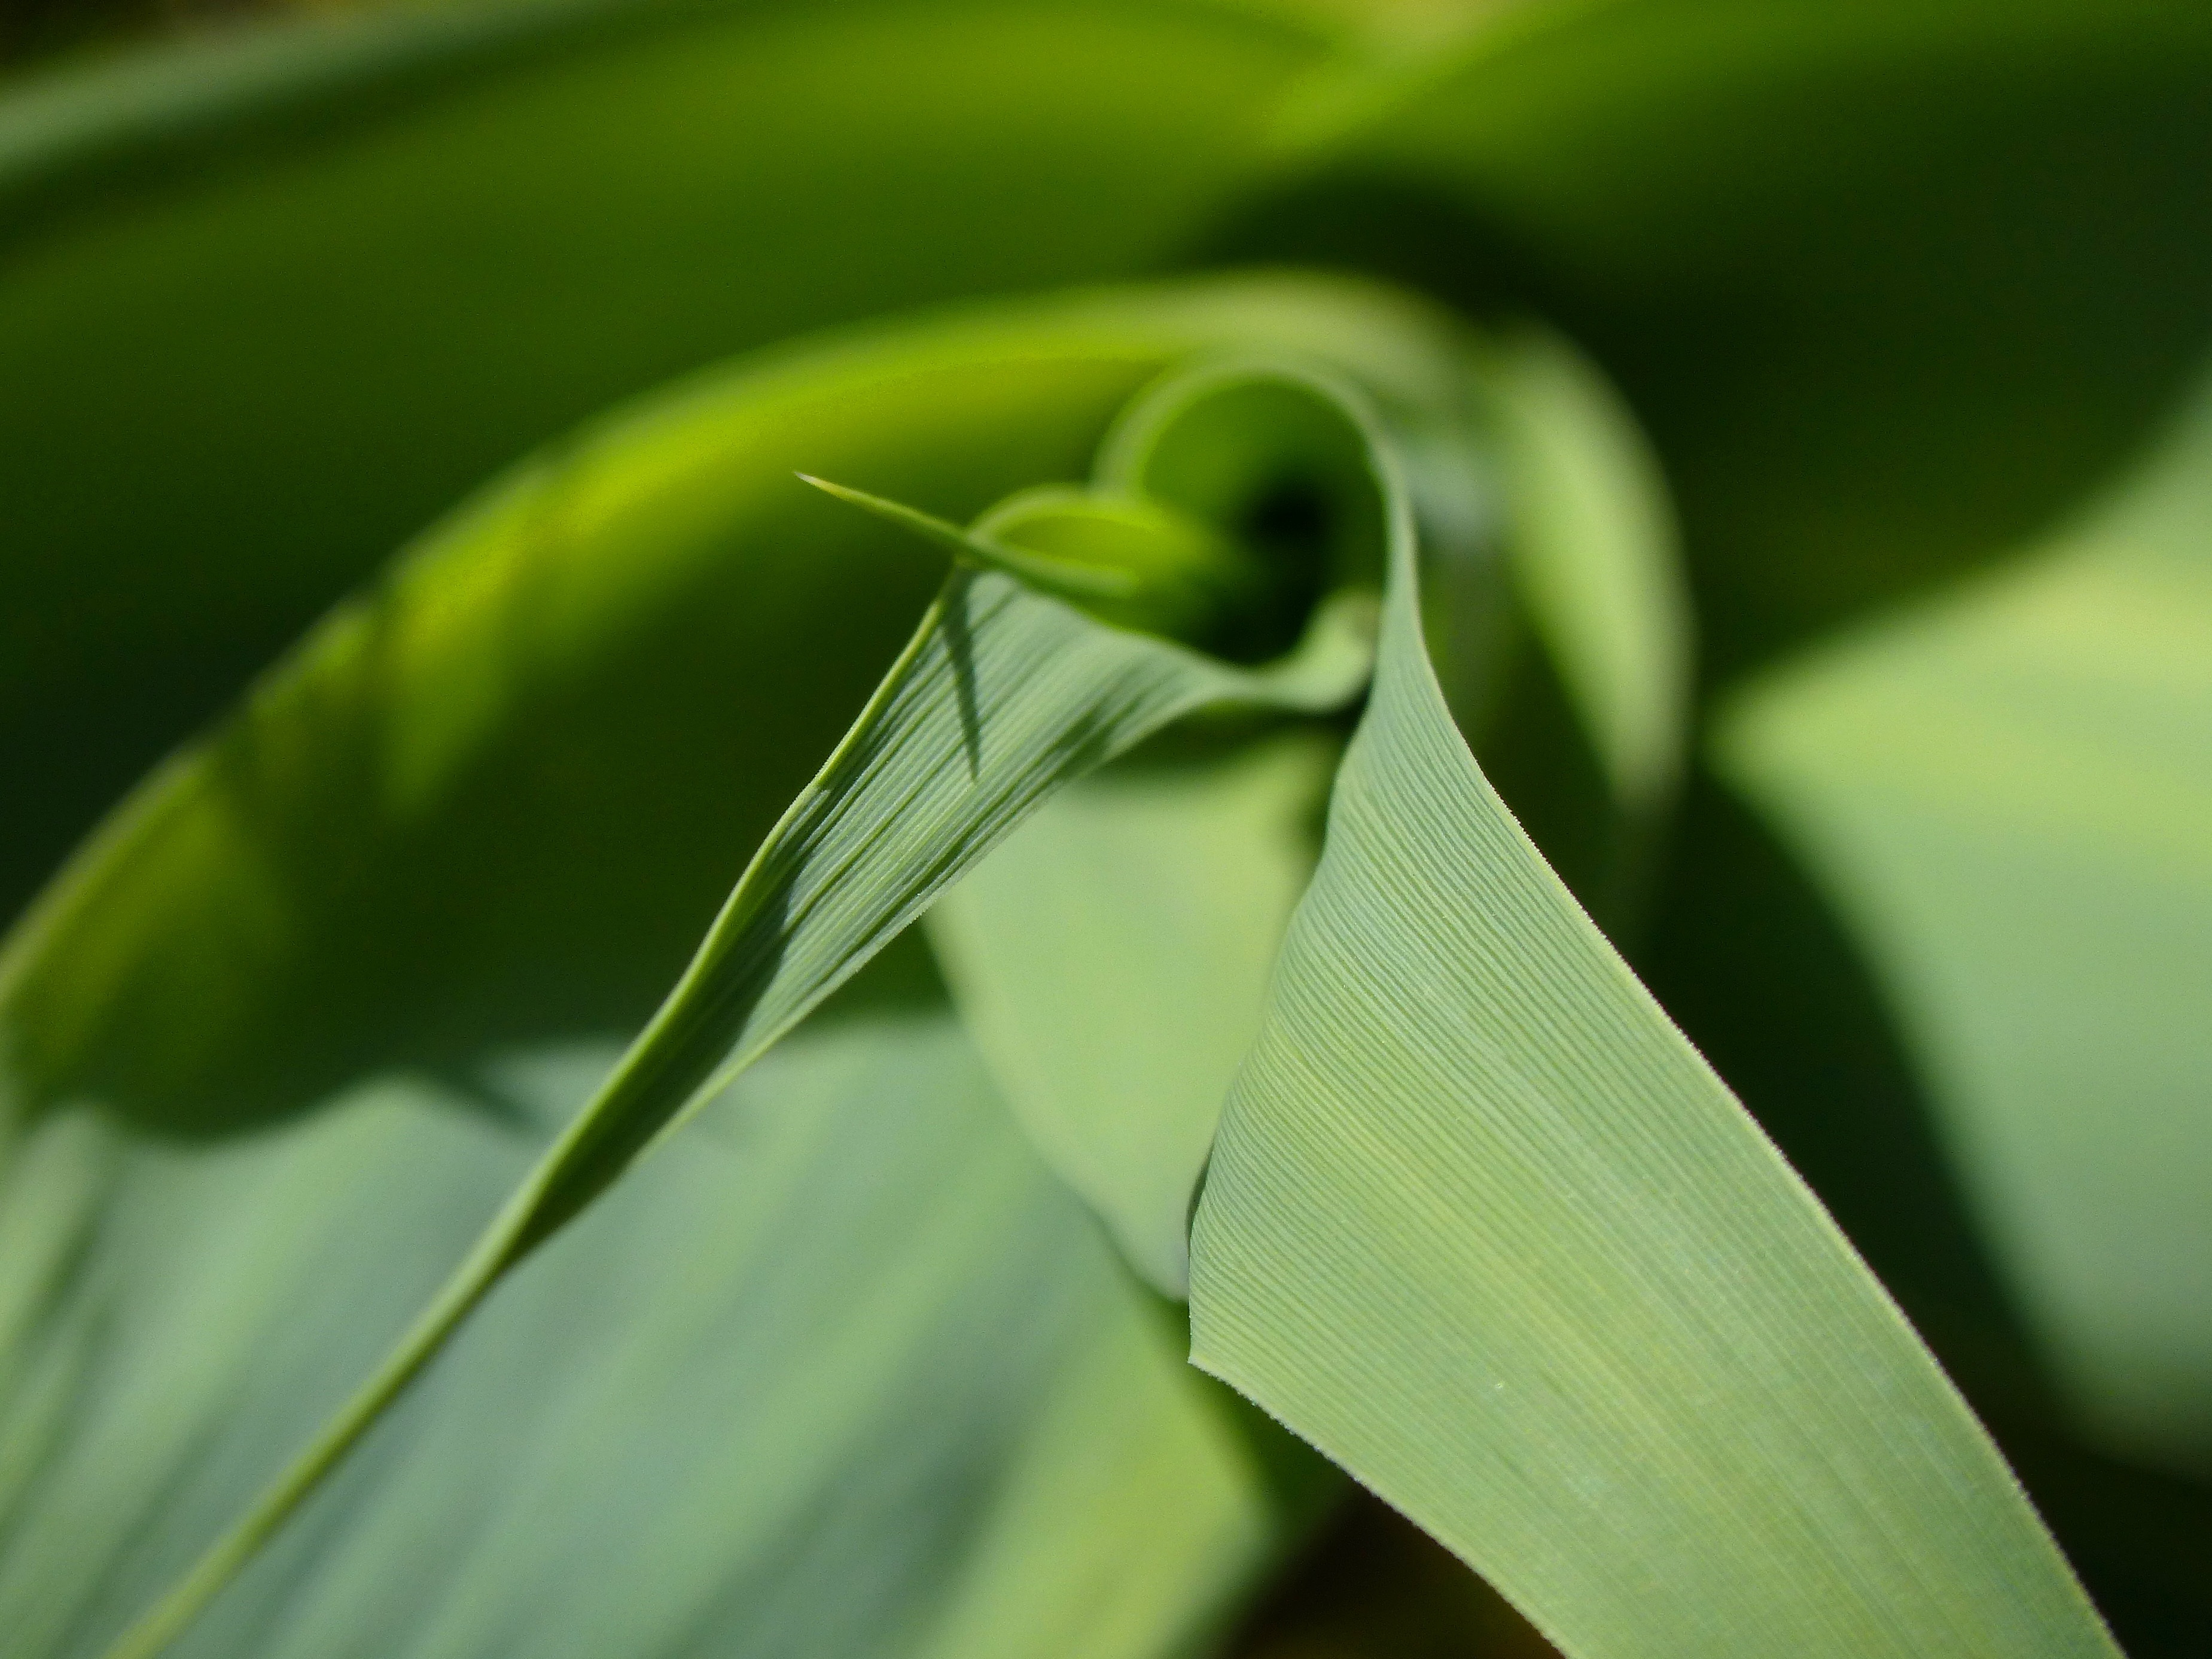
nature, grass, branch, plant, photography, sunlight, texture, leaf, flower, petal, green, botany, yellow, flora, close up, banana leaf, detail, macro photography, american cane, grass family, plant stem